Henry VI, Part 3

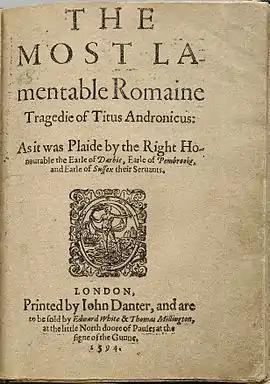
Title page of the 1594 quarto of "The Most Lamentable Romaine Tragedie of Titus Andronicus"

For a discussion of whether the three parts of the trilogy were composed in chronological order, see "Henry VI, Part I".